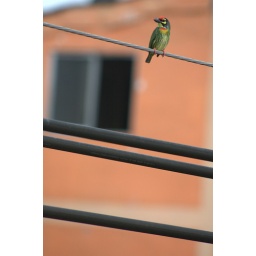
A small cute bird surviving in the urban nightmare of EkemaiLocation: Phra Khanong, Watthana, Bangkok, TH, Thailand&amp;copy; Gordon Anderson